Balfour House

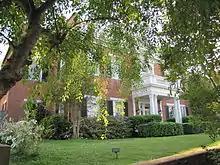
Balfour House

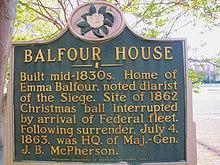
Historic Marker

Balfour House is an antebellum mansion located at the corner of Crawford Street and Cherry Street in Vicksburg, Mississippi. Built in 1835, it was the home of Emma Balfour, celebrated diarist of the Siege of Vicksburg. The red-brick, two-story structure features elements of Greek Revival and Federalist styles and is listed on the National Register of Historic Places.